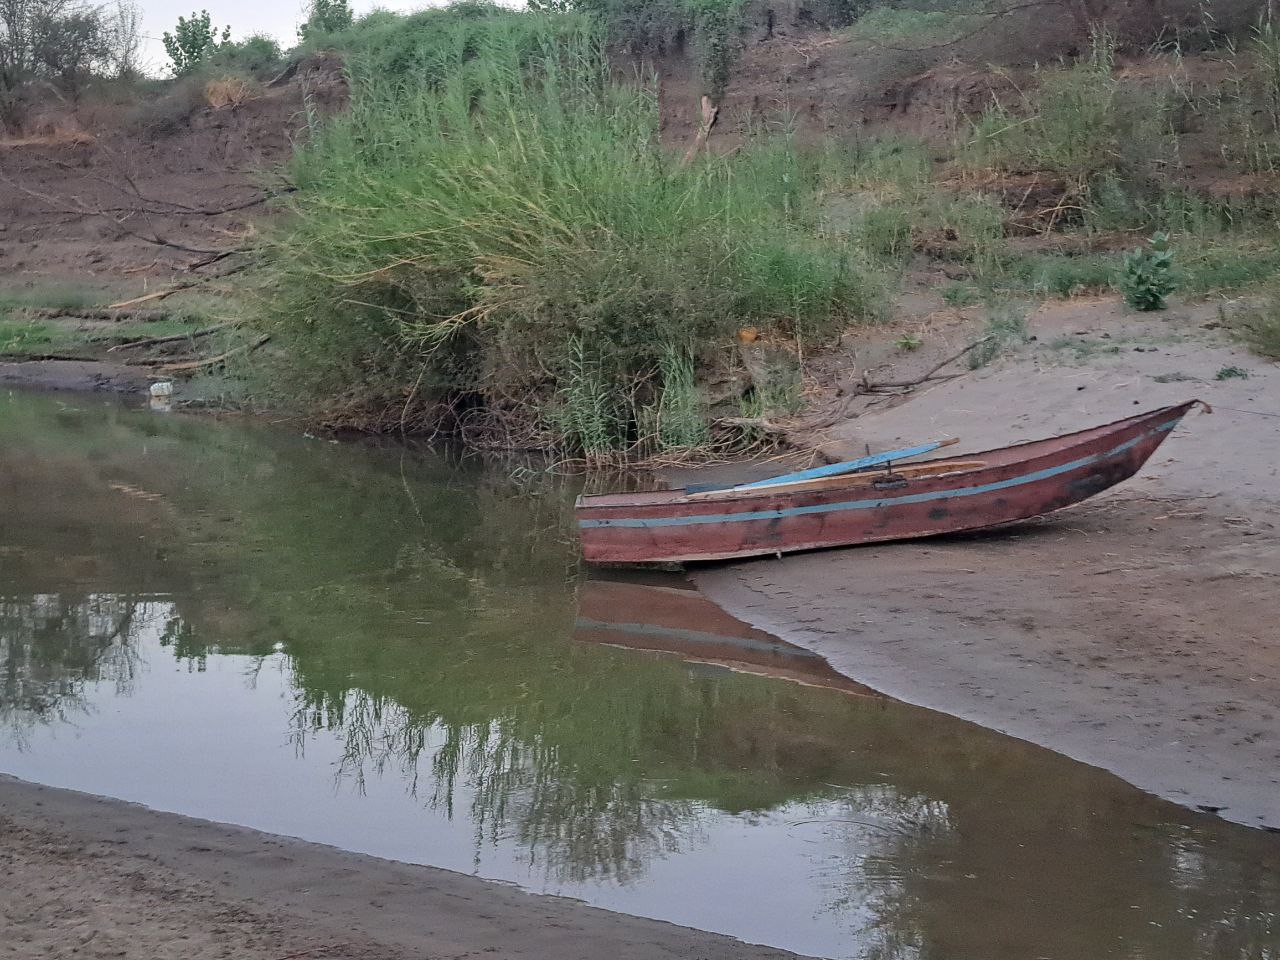
الوصف بالفصحى: قارب صغير قرب المياه
الوصف بالعامية السودانية: مركب صغير جمب الموية
التصنيف: Rural & Daily Life